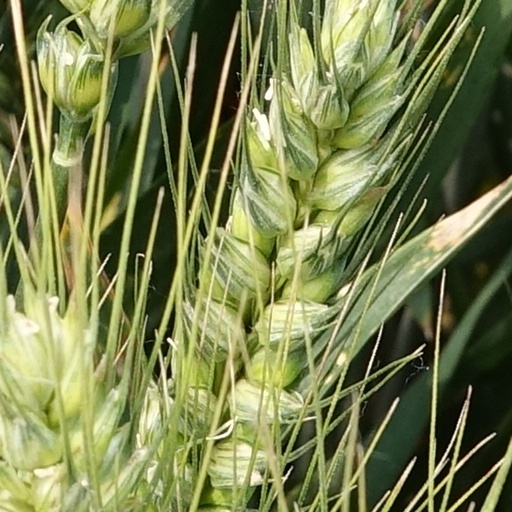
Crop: wheat